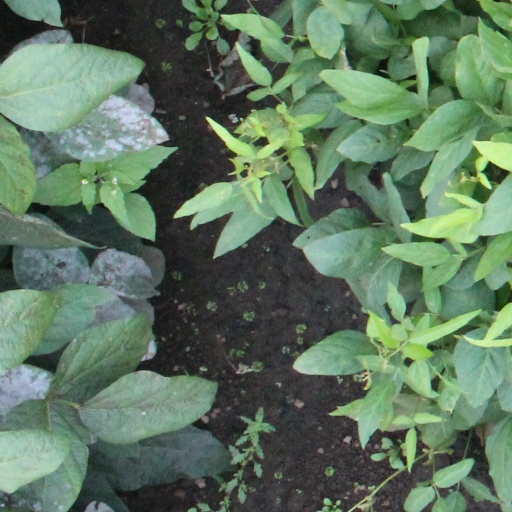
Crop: soybean